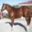
Label: horse